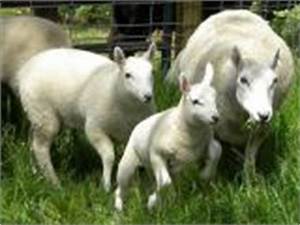
Label: pecora